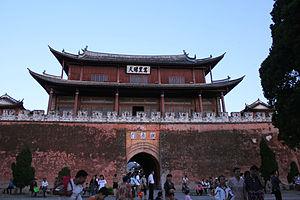
Le Tour Gongchen est une tour en bois du XIVe siècle, construite sur le dessus de la porte nord Gongchen de la muraille de la vieille ville de Nanzhao, le siège du district Xian autonome yi et hui de Weishan dans la province chinoise du Yunnan. C'était l'une des tours plus anciennes et les mieux préservés dans le Yunnan et un symbole de Weishan, avant qu'elle ne soit détruite par un incendie le 3 janvier 2015